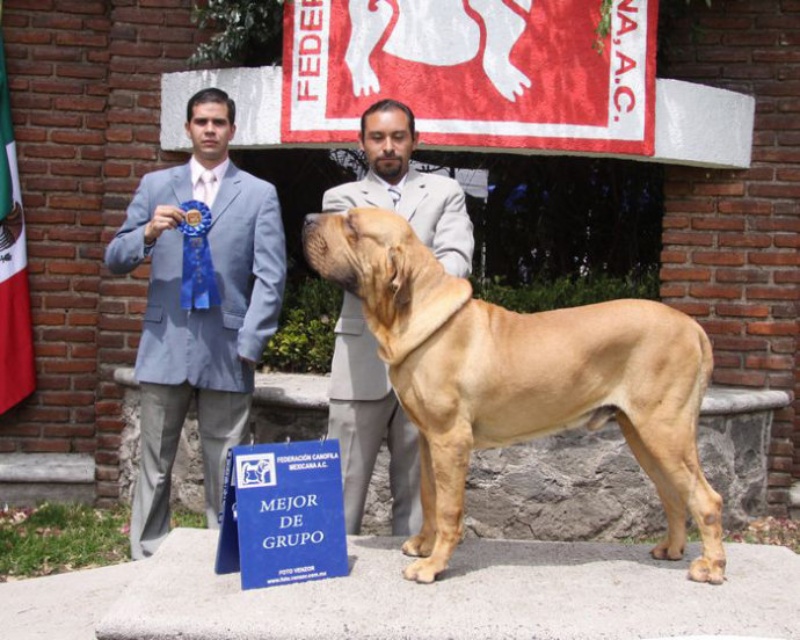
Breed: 220-n000032-Fila_Braziliero